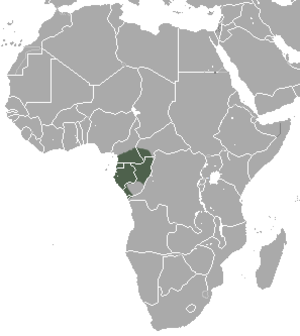
Le Galago élégant ou Galago mignon est une espèce de primates strepsirrhinien de la famille des Galagidae.